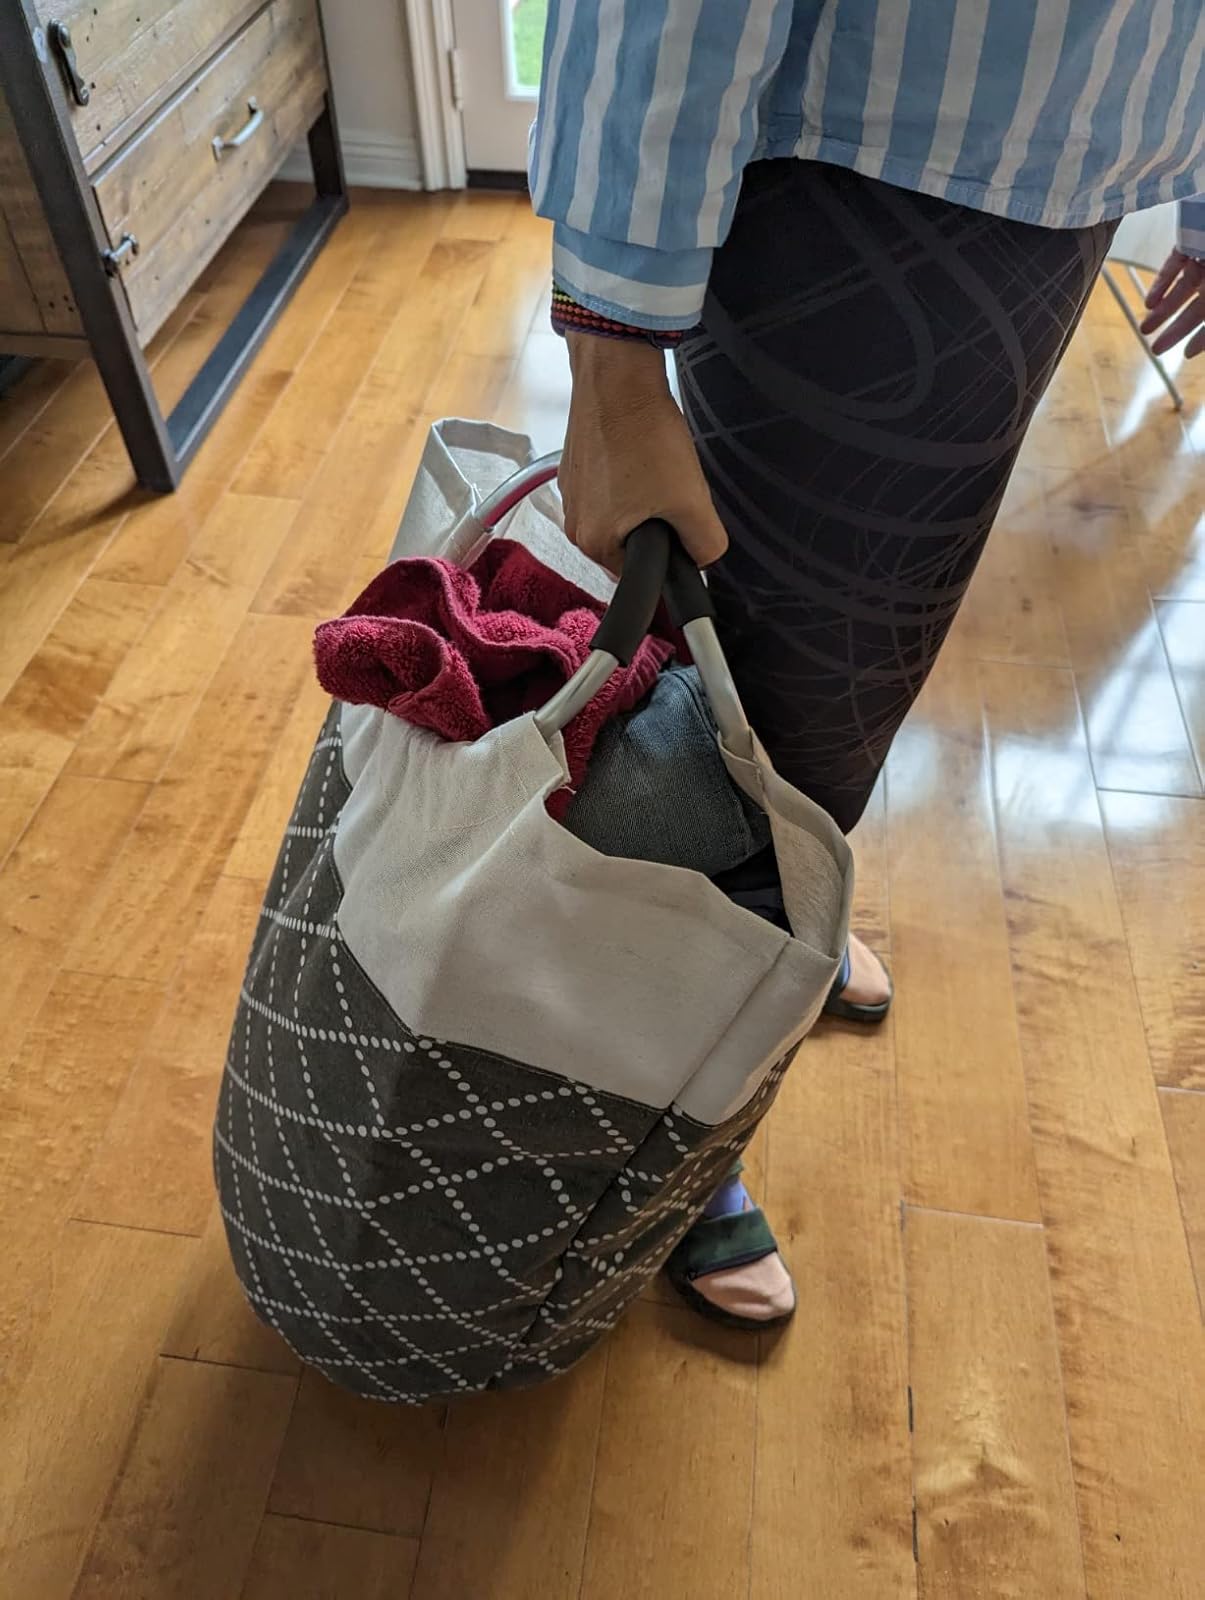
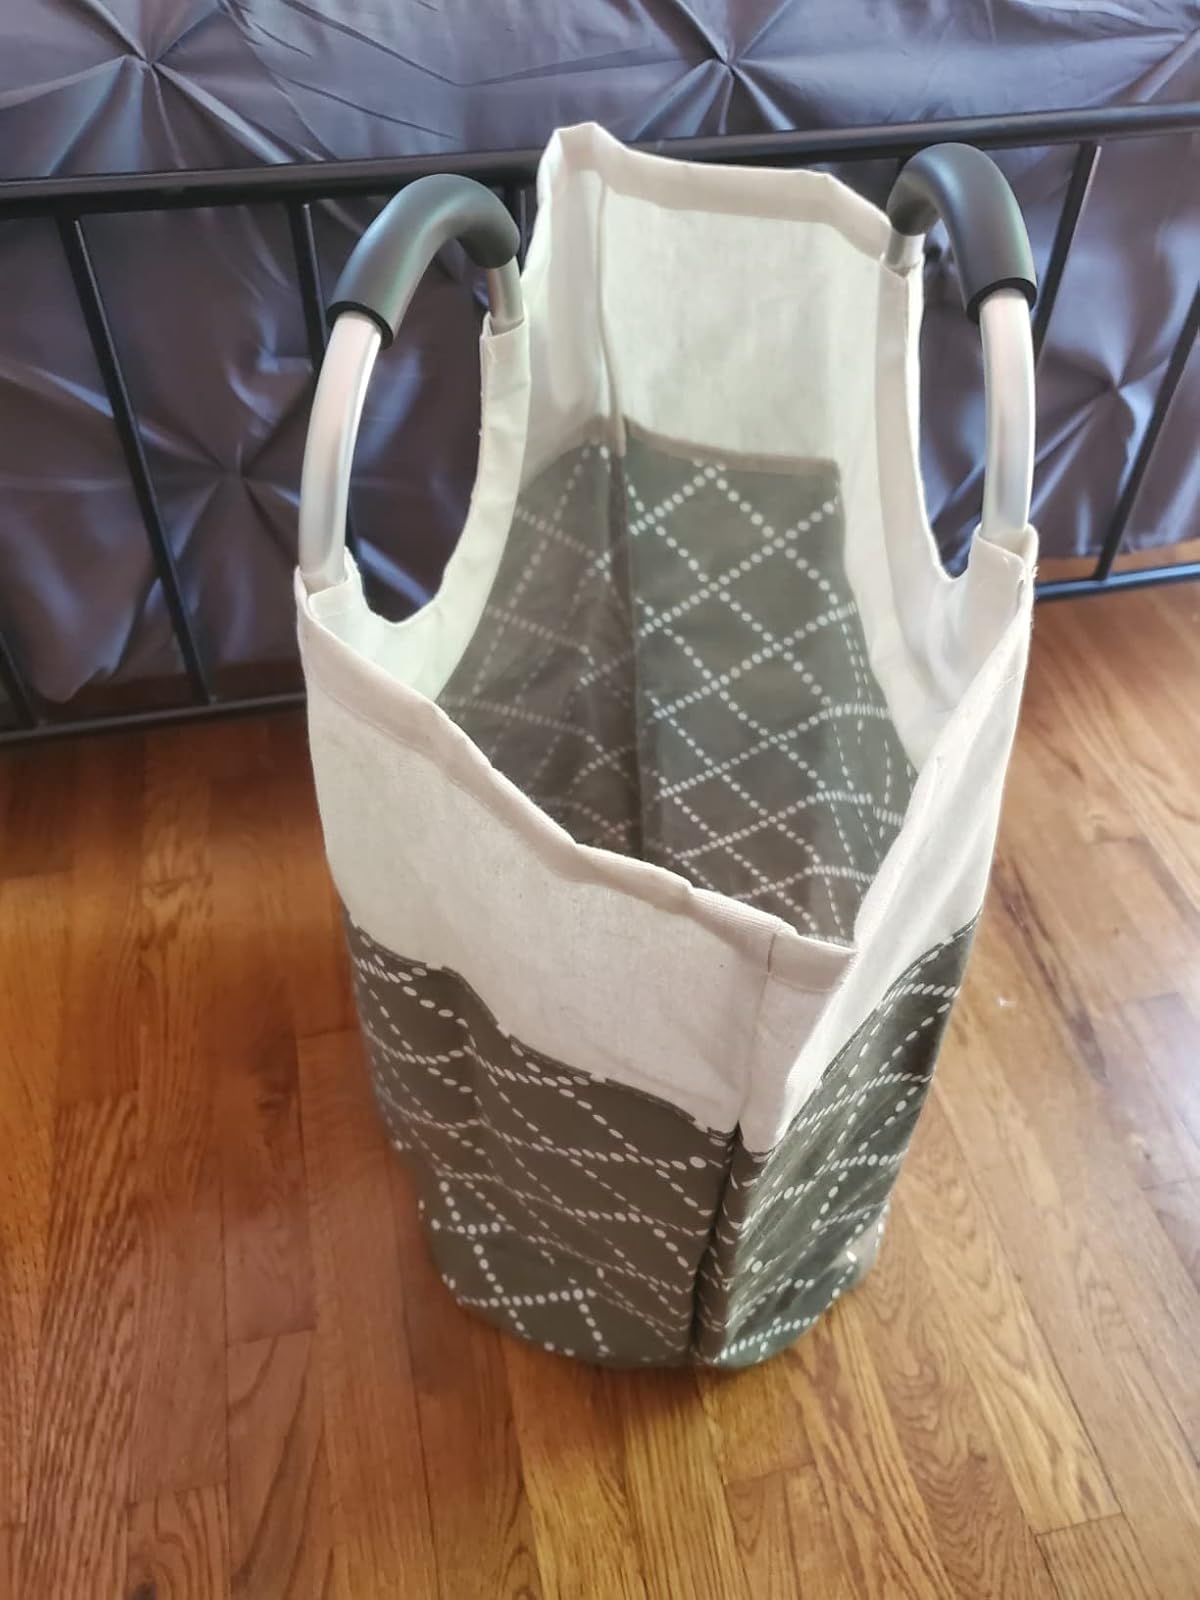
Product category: items_hamper
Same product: yes